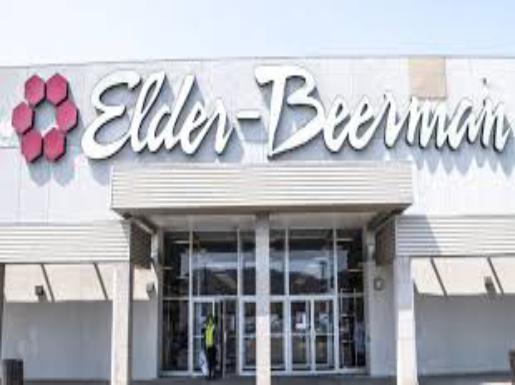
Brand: Elder-Beerman
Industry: Clothes